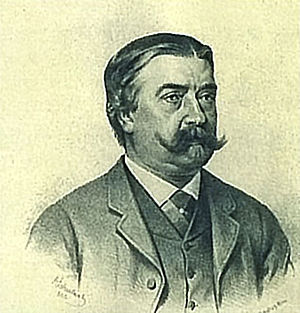
Karl von Hasenauer
Karl von Hasenauer var en betydende østrigsk arkitekt indenfor historisme. Har er kendt for sine bedrag til flere monumentale bygningsværker på Wiener Ringstraße i nybarok stil. Hasenauer var elev af August Sicard von Sicardsburg og Eduard van der Nüll. i 1873 blev han ophøjet til friherre.